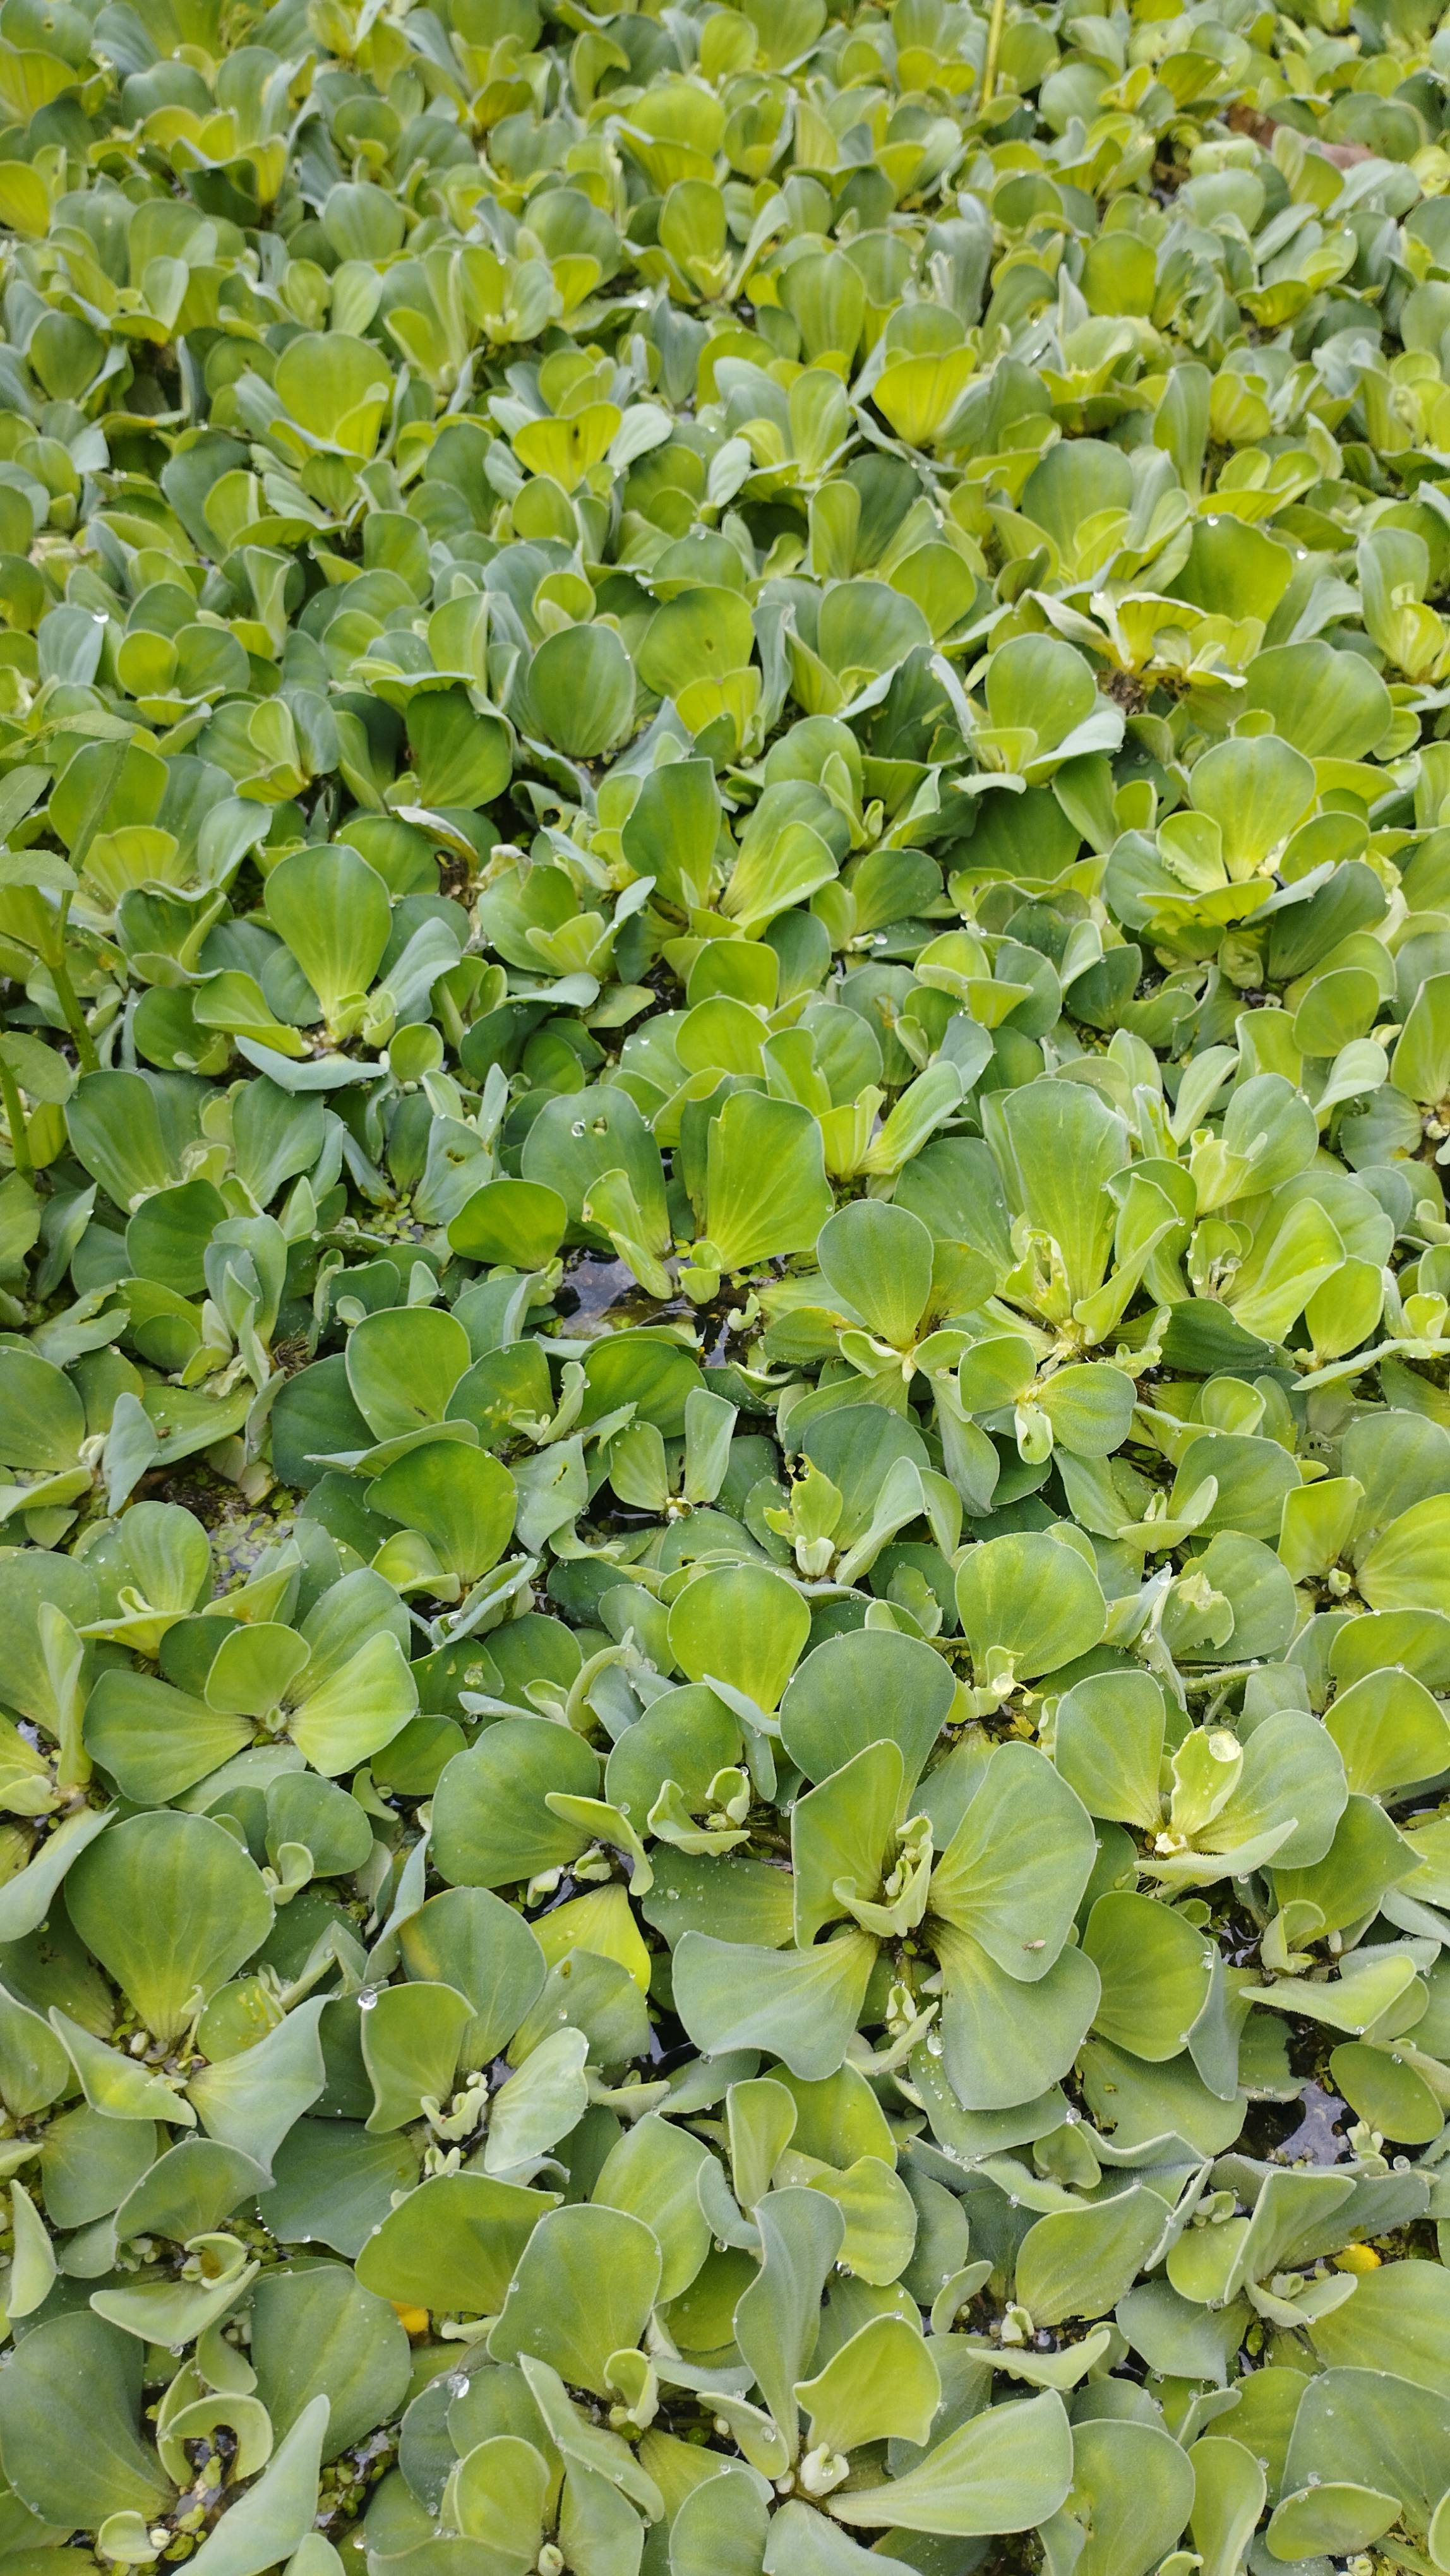
Species: Water Lettuce (Pistia stratiotes)